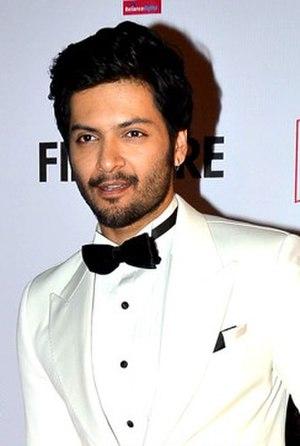
Ali Fazal est un acteur Indien né le 15 octobre 1986 à Lucknow. Il est connu pour ses rôles dans 3 Idiots, Fast and Furious 7 et Confident royal.